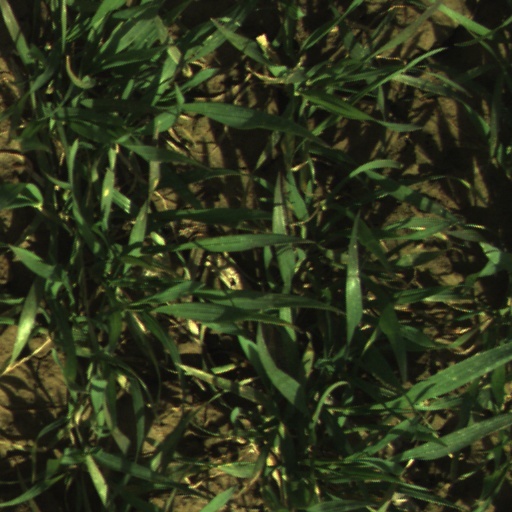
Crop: wheat